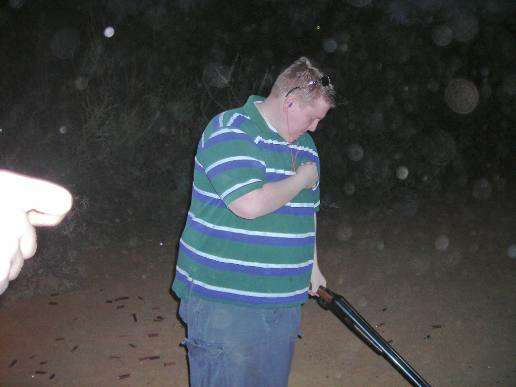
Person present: Yes